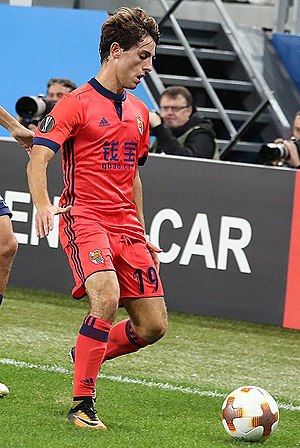
Álvaro Odriozola
Álvaro Odriozola Arzallus er en spansk fodboldspiller.